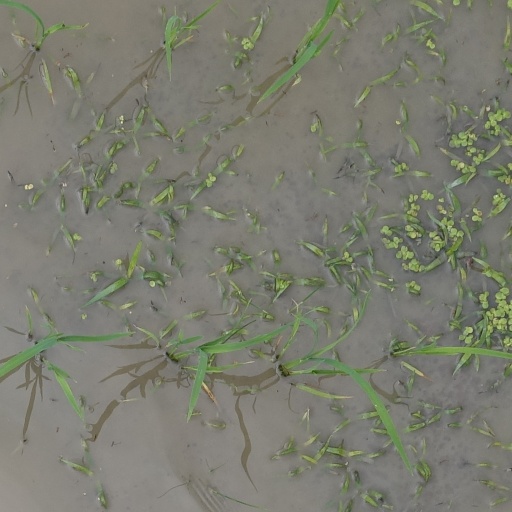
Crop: rice